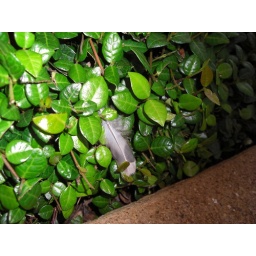
The kiddo spotted this feather in the ground cover.